Royal Irish Constabulary

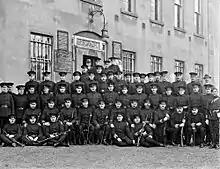
Group of RIC members pictured in Waterford in November 1917

Enforcement of eviction orders in rural Ireland caused the RIC to be widely distrusted by the poor Catholic population as the mid 19th century approached, but the relative calm of the late Victorian and Edwardian periods brought it increasing, if grudging, respect. From the 1850s the RIC performed a range of civil and local government duties together with their policing, integrating the constables with their local communities. In rural areas their attention was largely on minor problems such as distilling, cockfighting, drunk and disorderly behaviour, and unlicensed dogs or firearms, with only occasional attendance at evictions or on riot duty; and arrests tended to be relatively rare events. Despite their status as an armed force, constables seldom carried guns, only waist belt, handcuffs and baton. Often, along with the priest, they would have an informal leadership role in the community, and being literate would be appealed to by people needing help with forms and letters. While "barracks" in cities resembled those of the British Army, the term was also used for small country police stations consisting of a couple of ordinary houses with a day-room and a few bedrooms; premises would be rented by the authorities from landowners and might be changed between different sites in a village. Their pay was low, it being assumed by the authorities that they would get milk, eggs, butter and potatoes as gifts from local people. By 1901 there were around 1,600 barracks and some 11,000 constables.